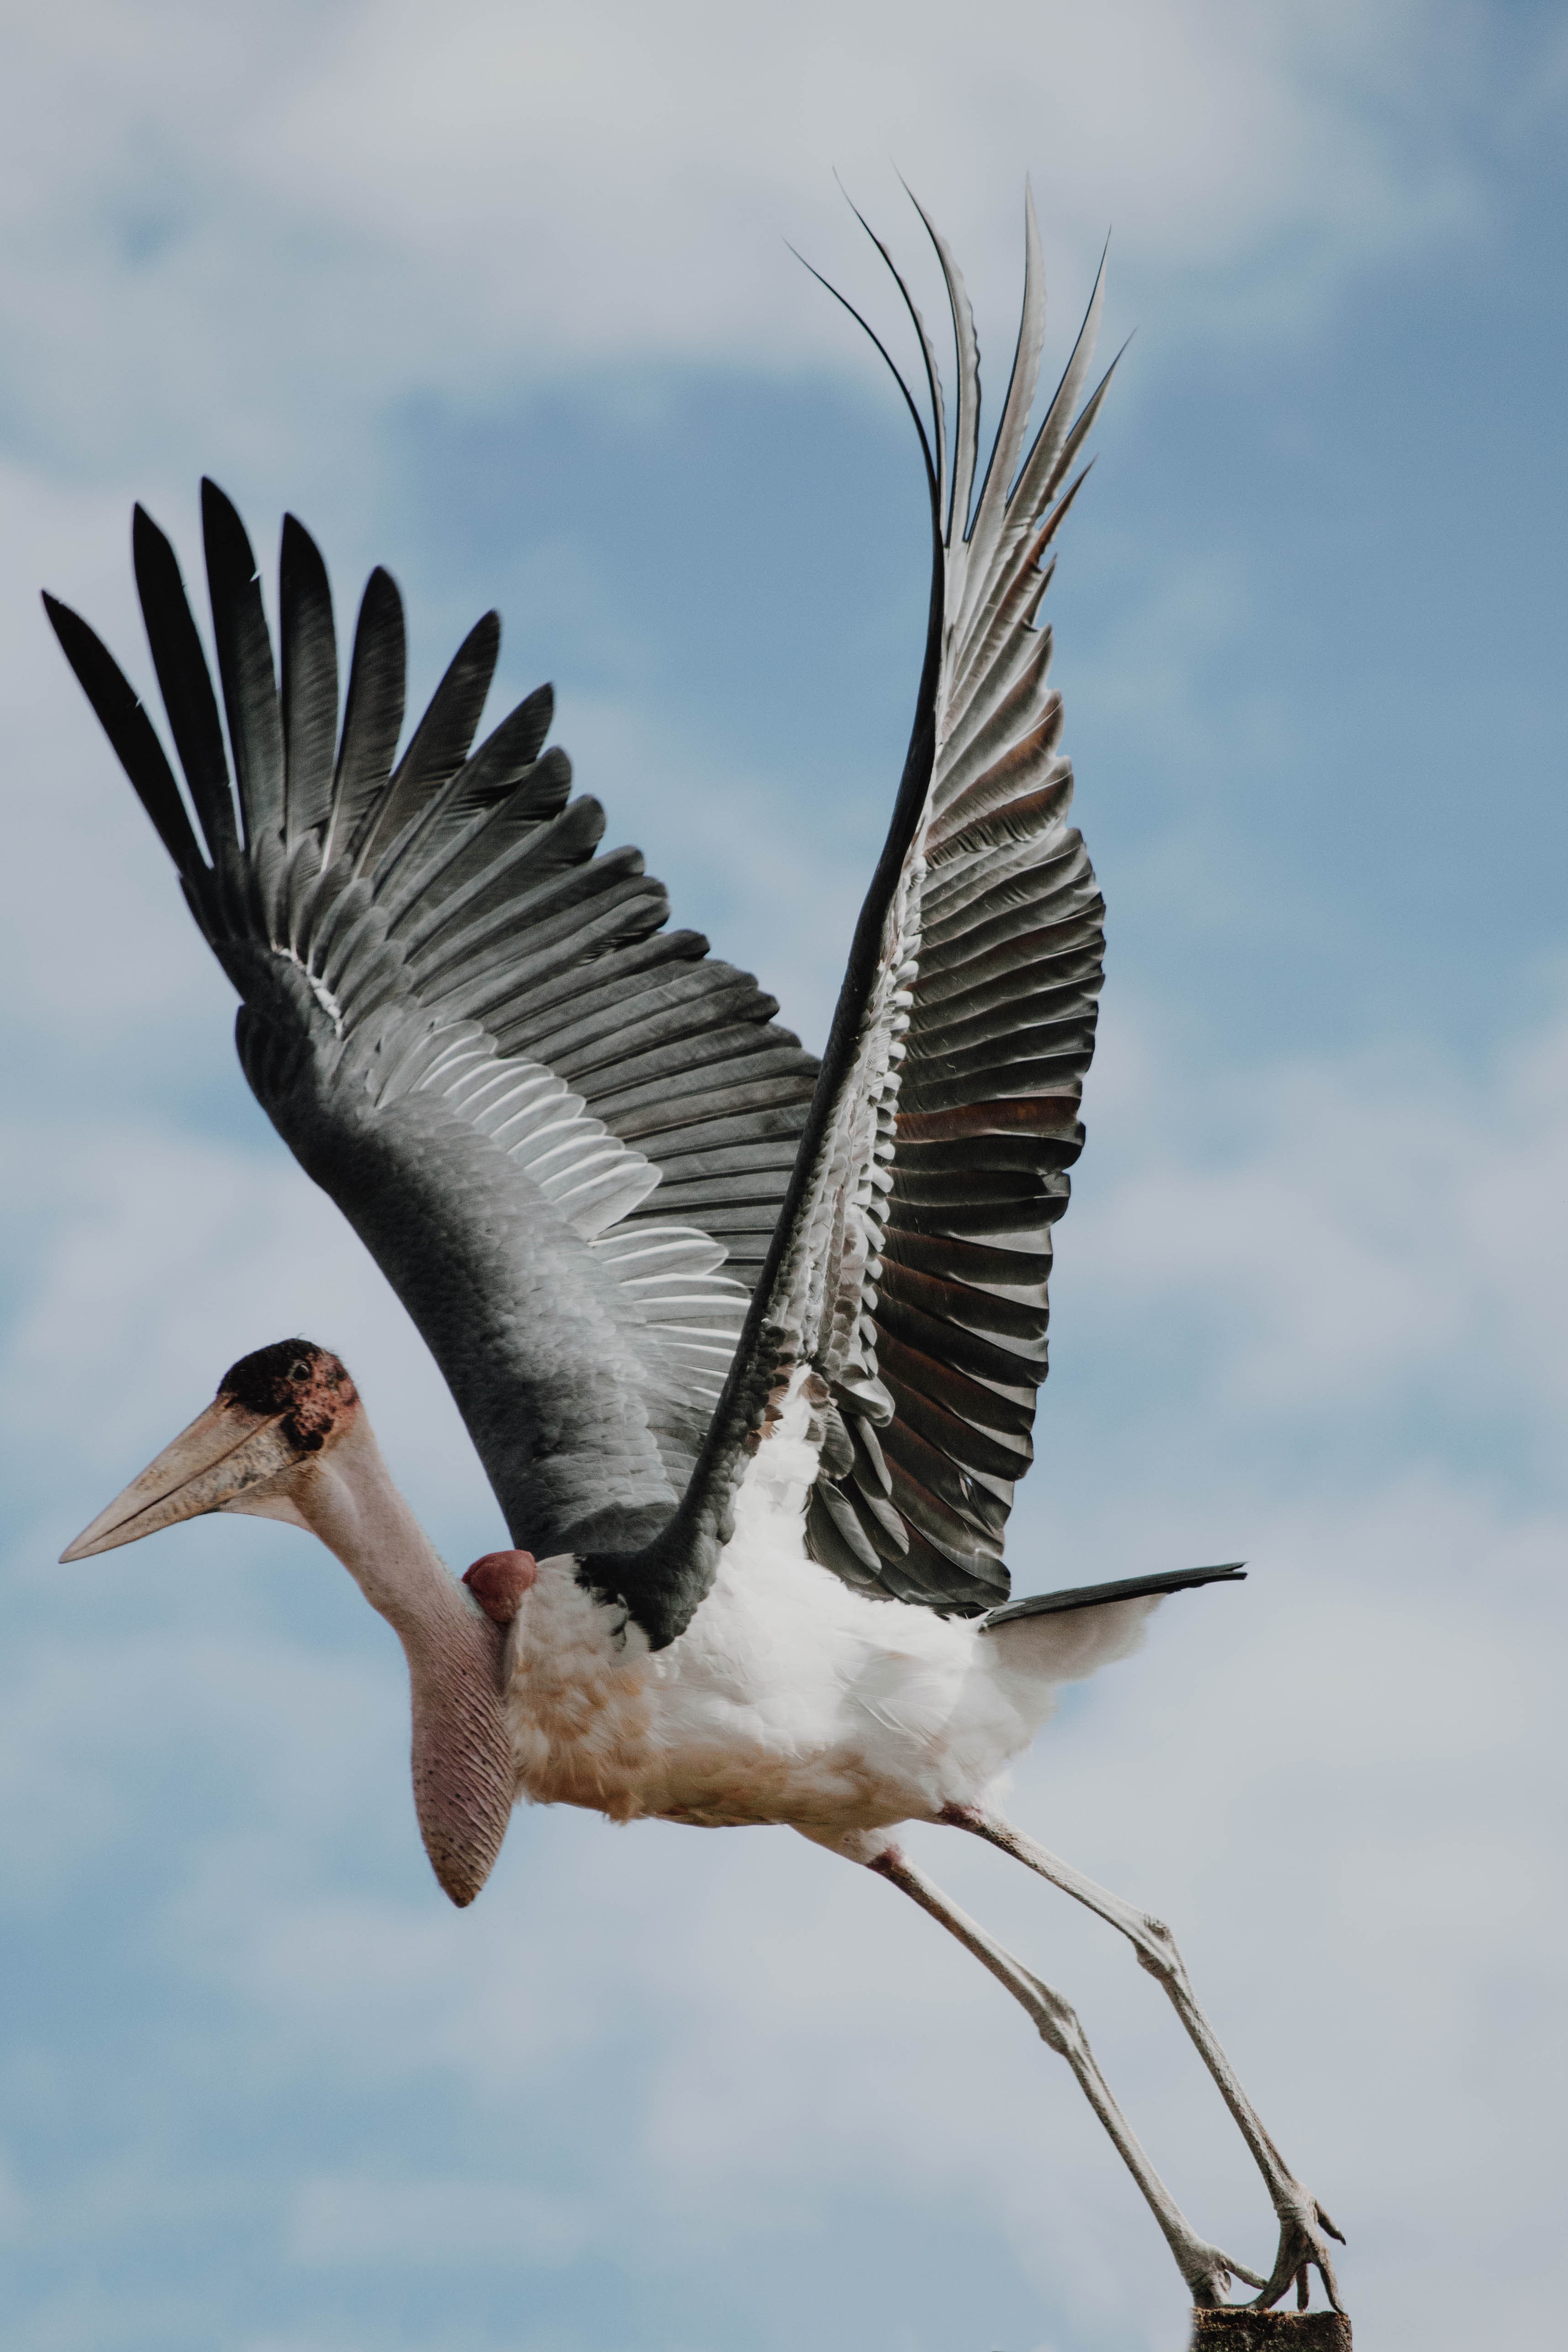
bird, vertebrate, beak, wing, feather, wildlife, sky, stork, ibis, stock photography, water bird, crane like bird, ciconiiformes, heron, seabird